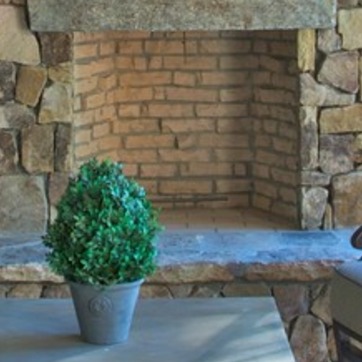
Material: brick